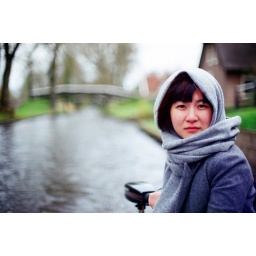
Giethoorn boat trip 4.8 x chilly sheep picnic in the car